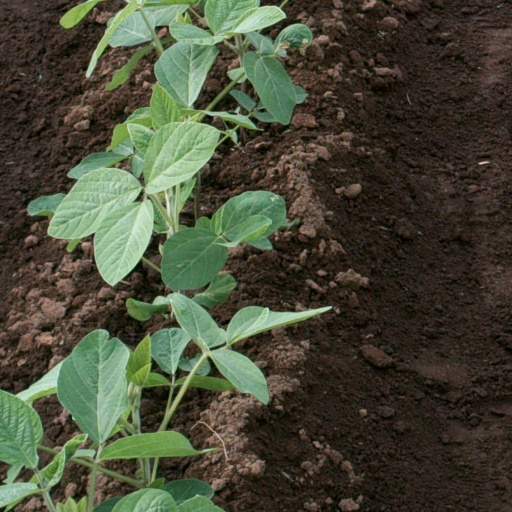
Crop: soybean